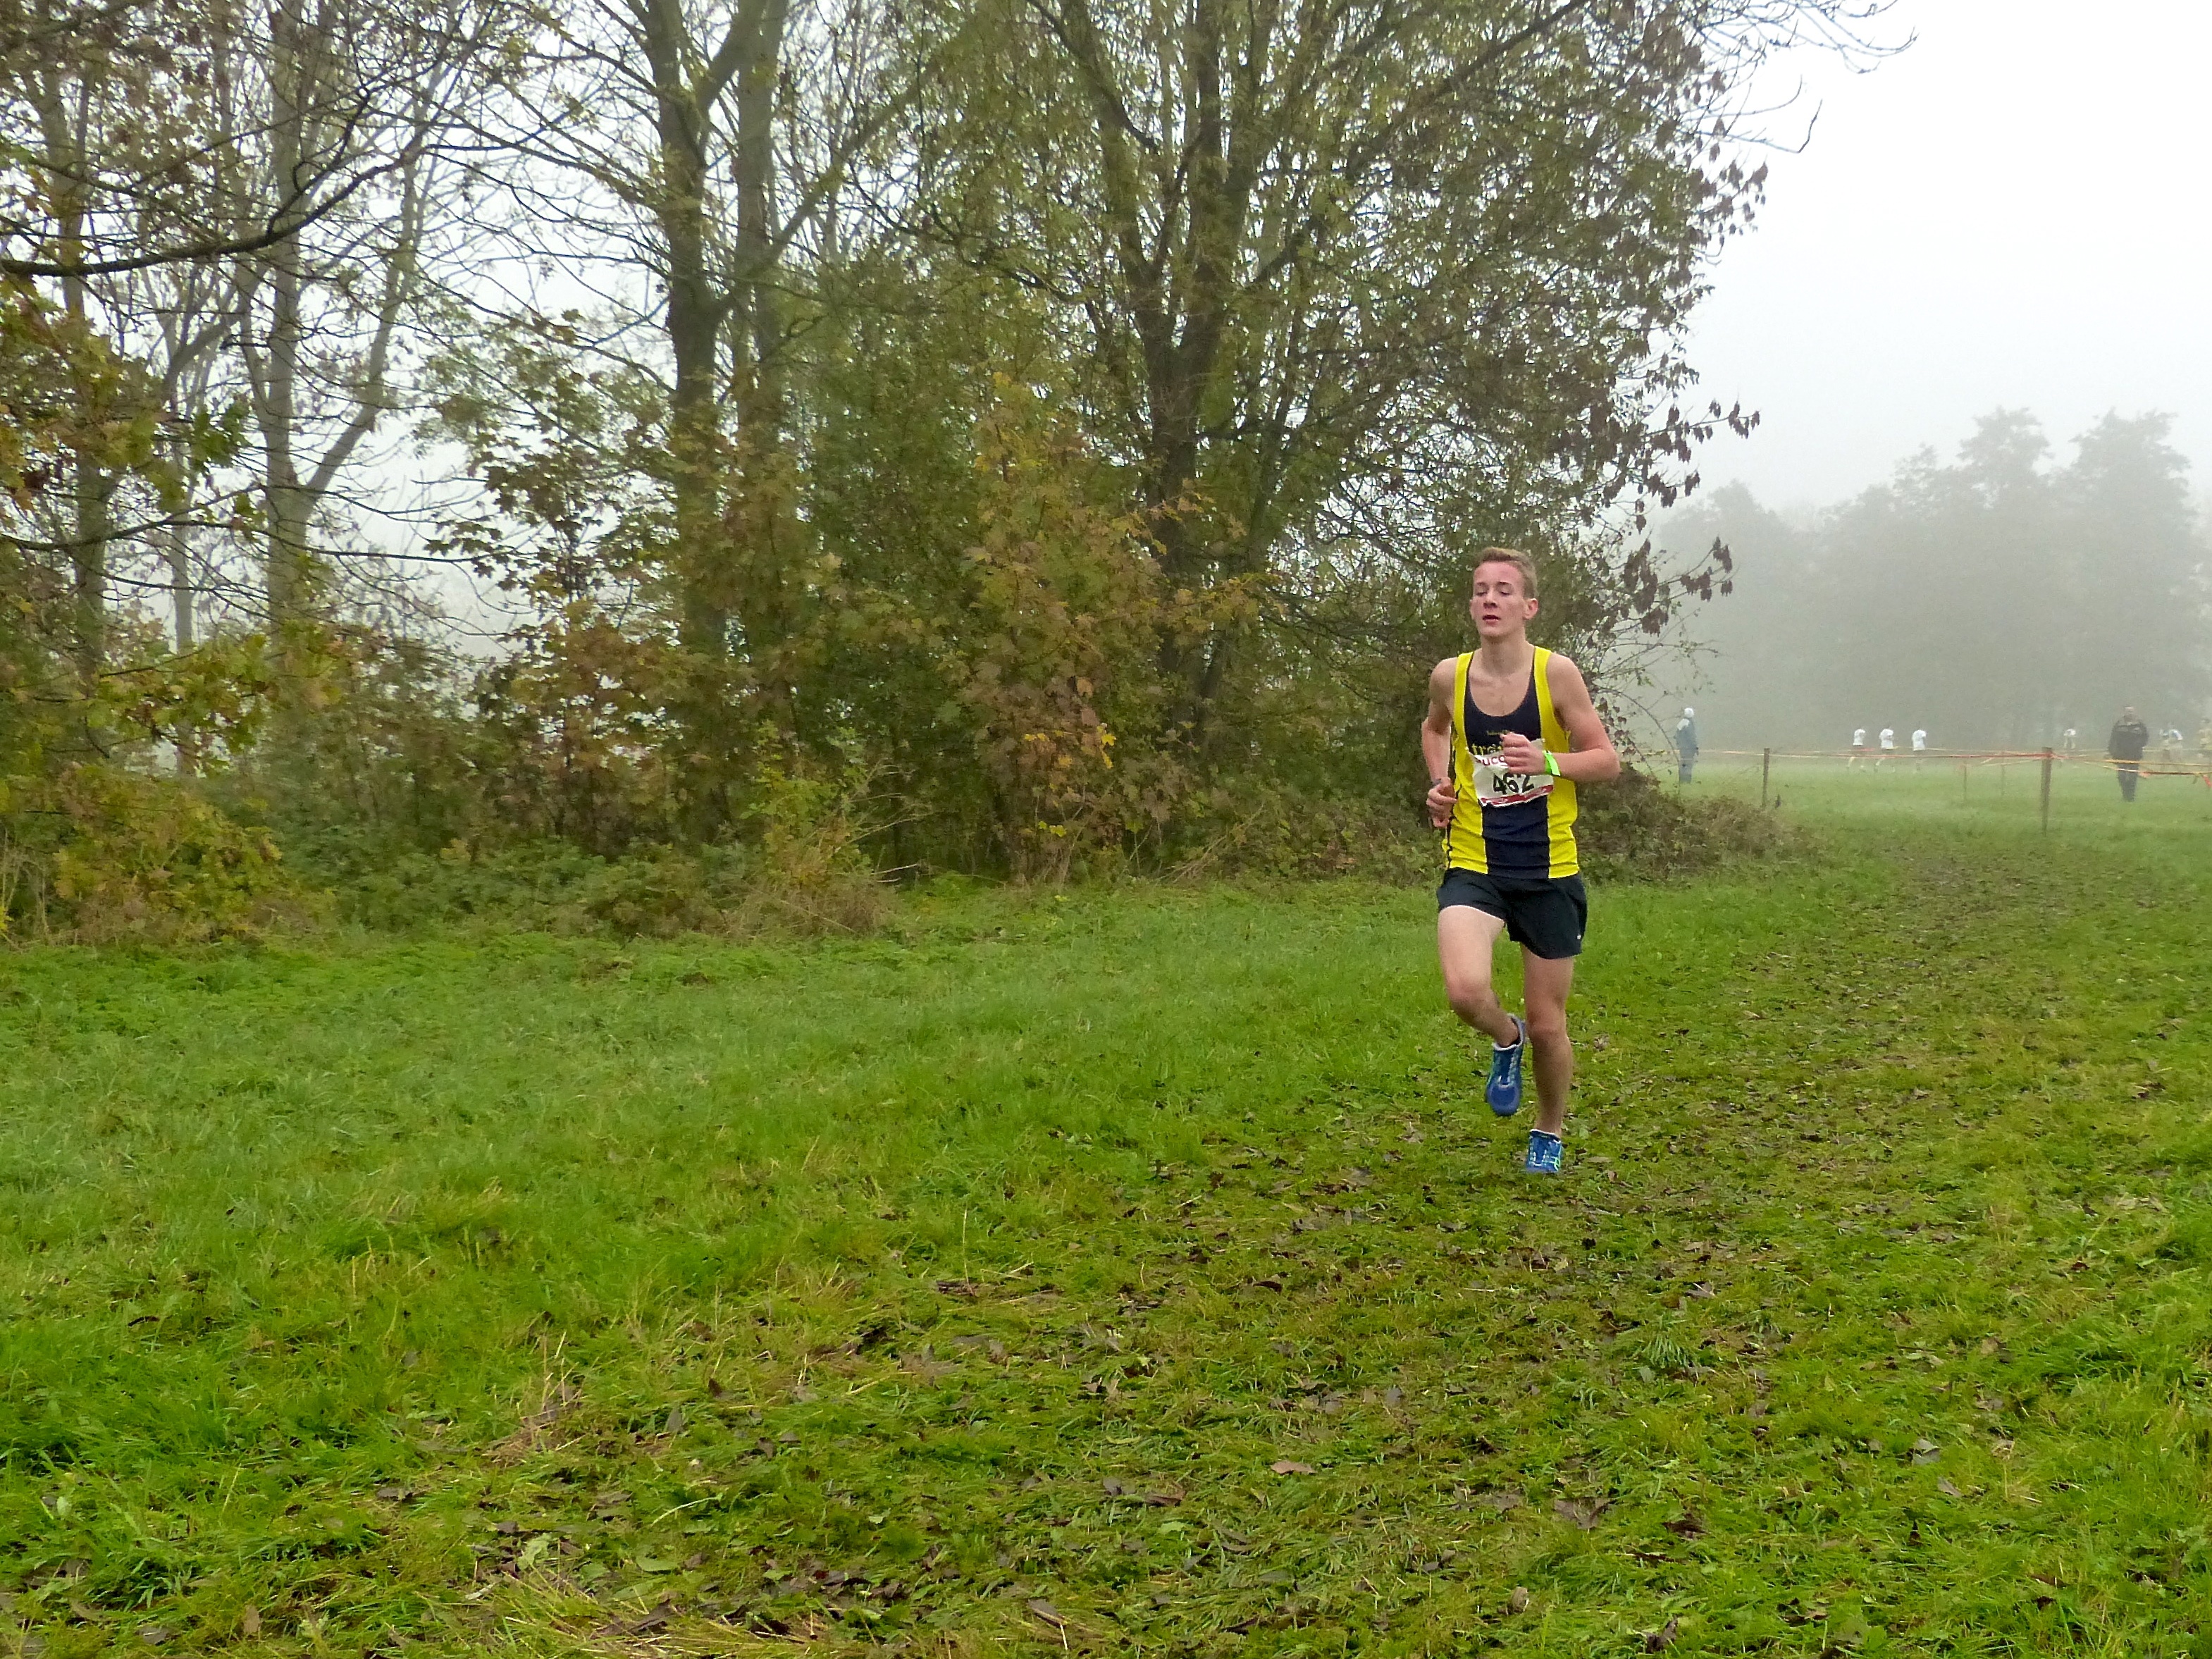
person, fog, mist, trail, sport, meadow, running, recreation, jogging, ash, crosscountry, belgium, race, competition, team, sports, championship, endurance, xc, antwerp, necis, physical exercise, outdoor recreation, human action, endurance sports, ultramarathon, duathlon